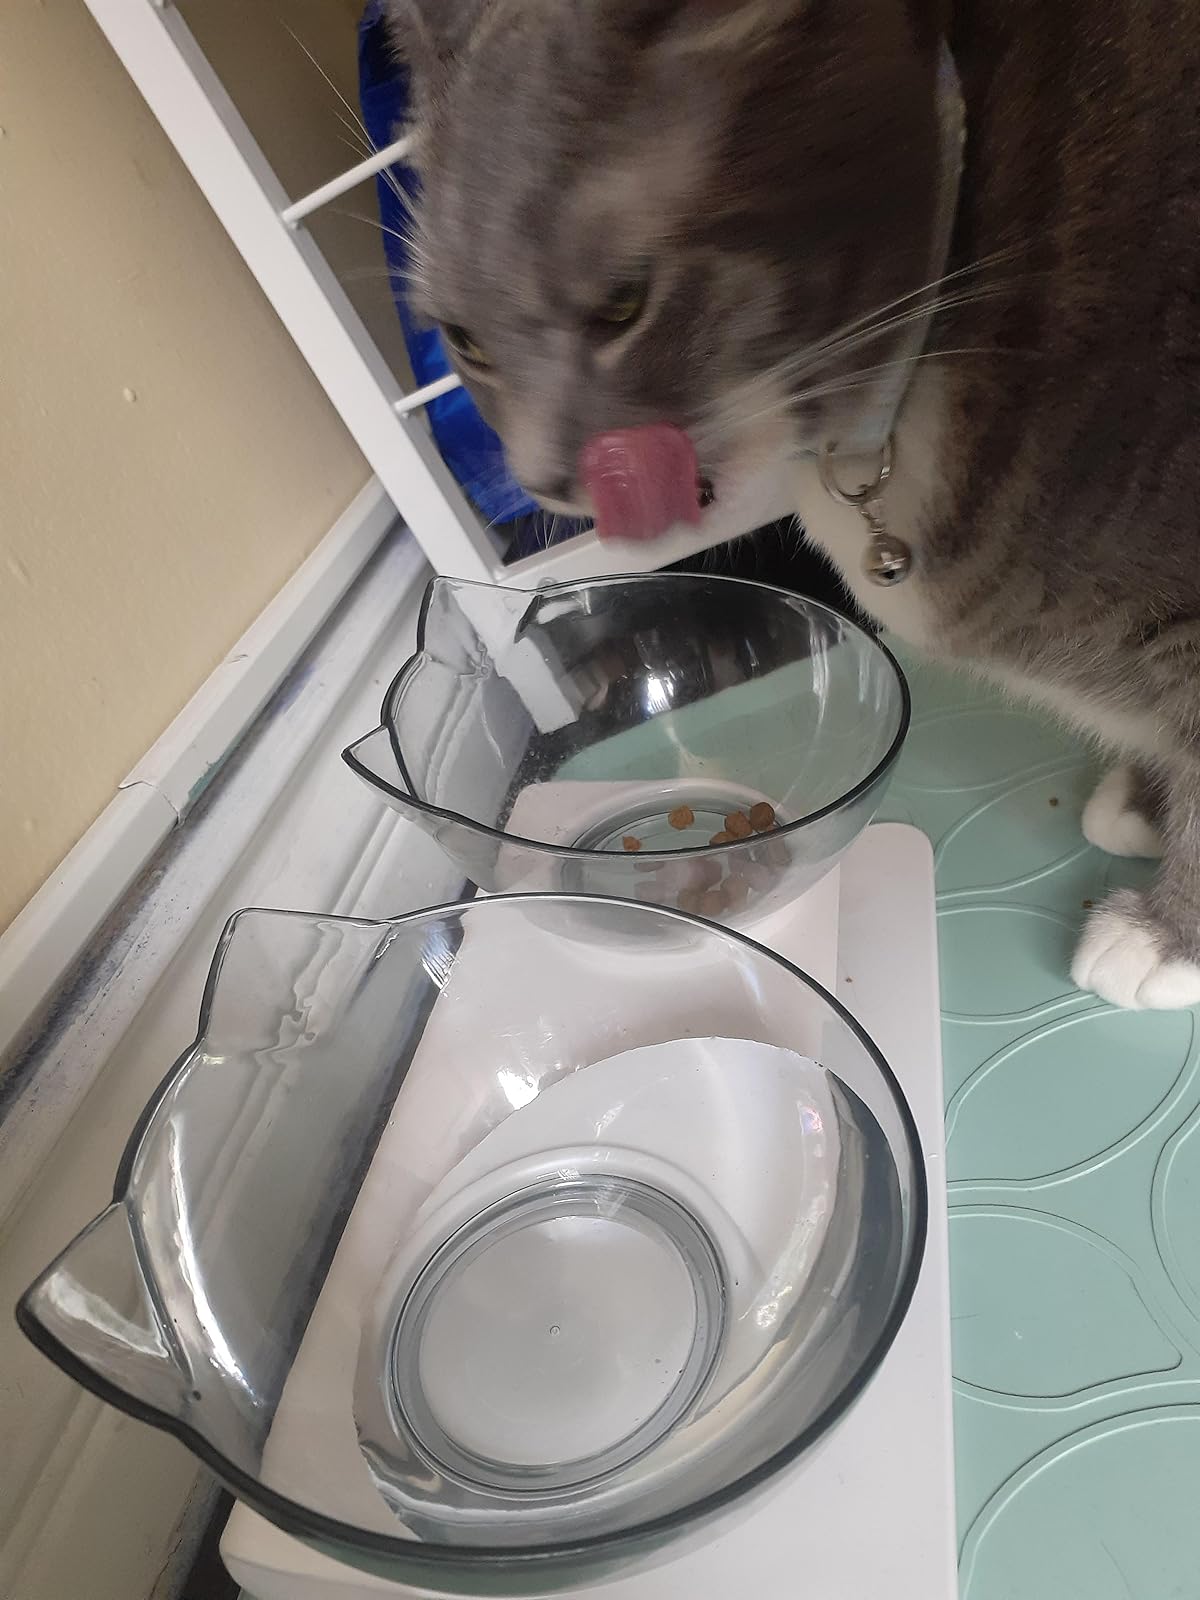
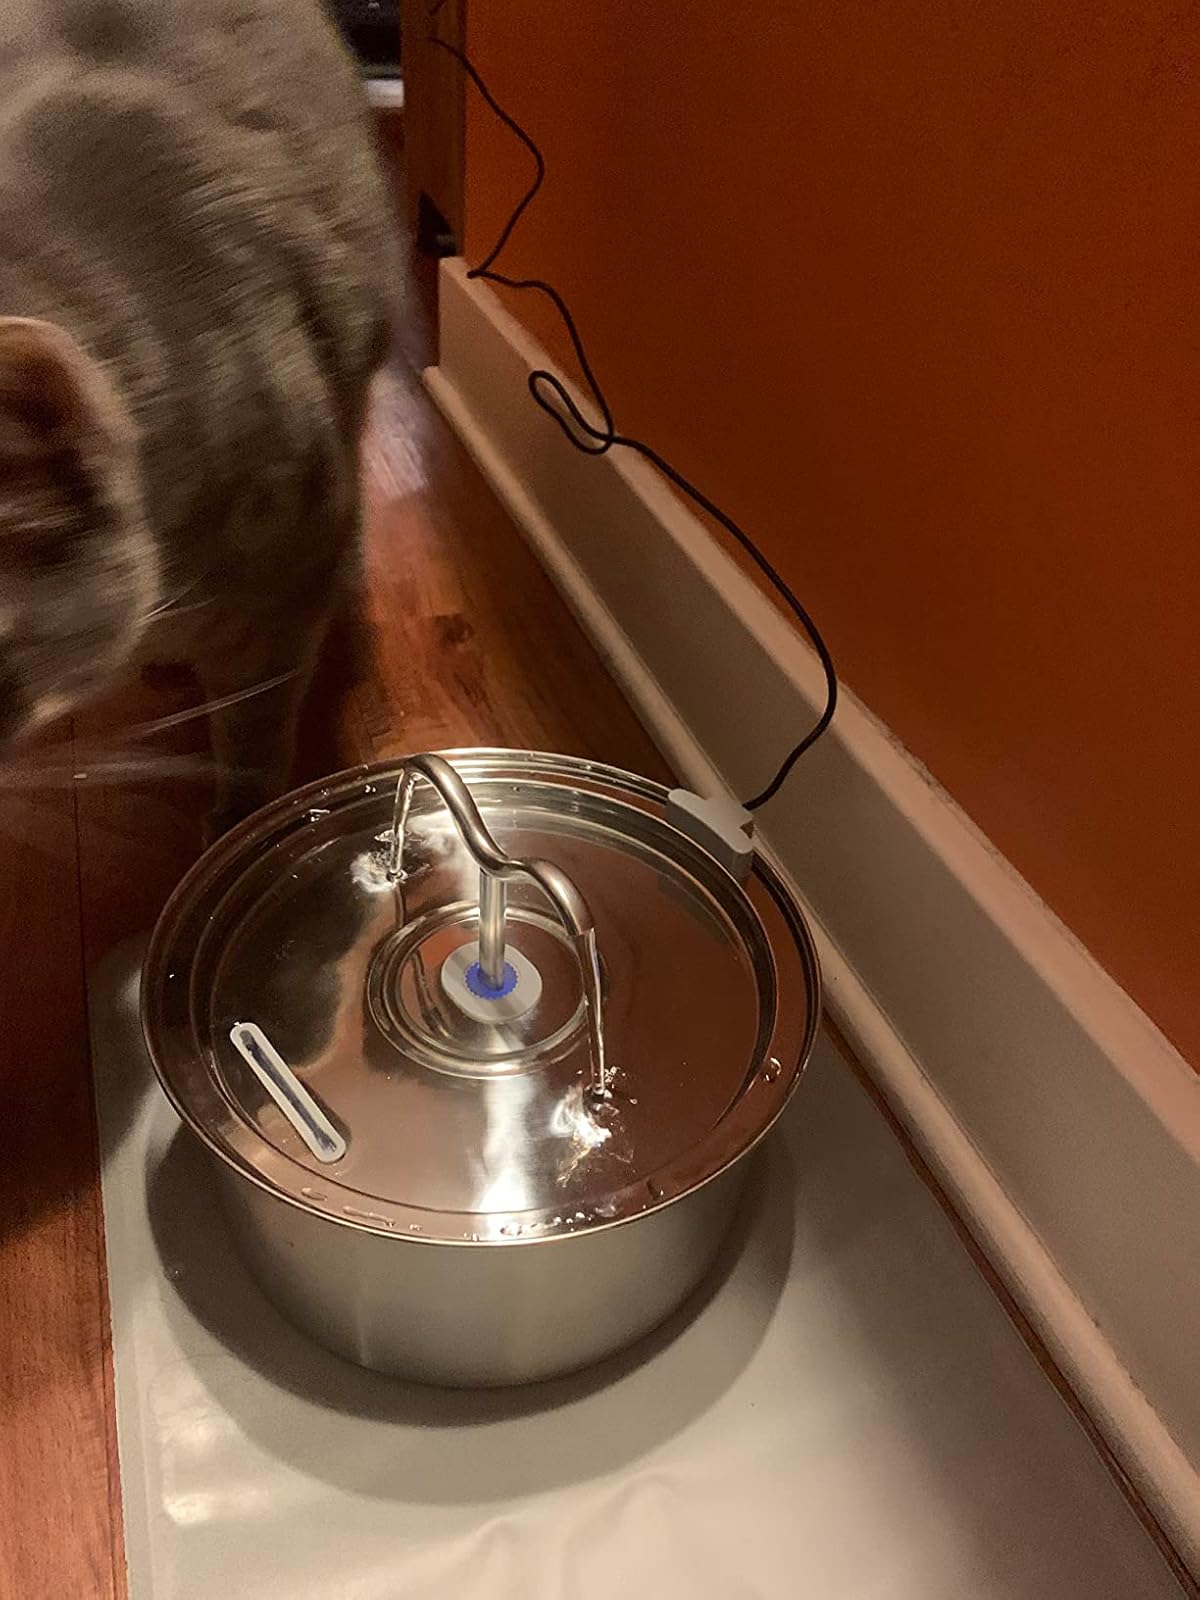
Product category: items_bowl
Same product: no